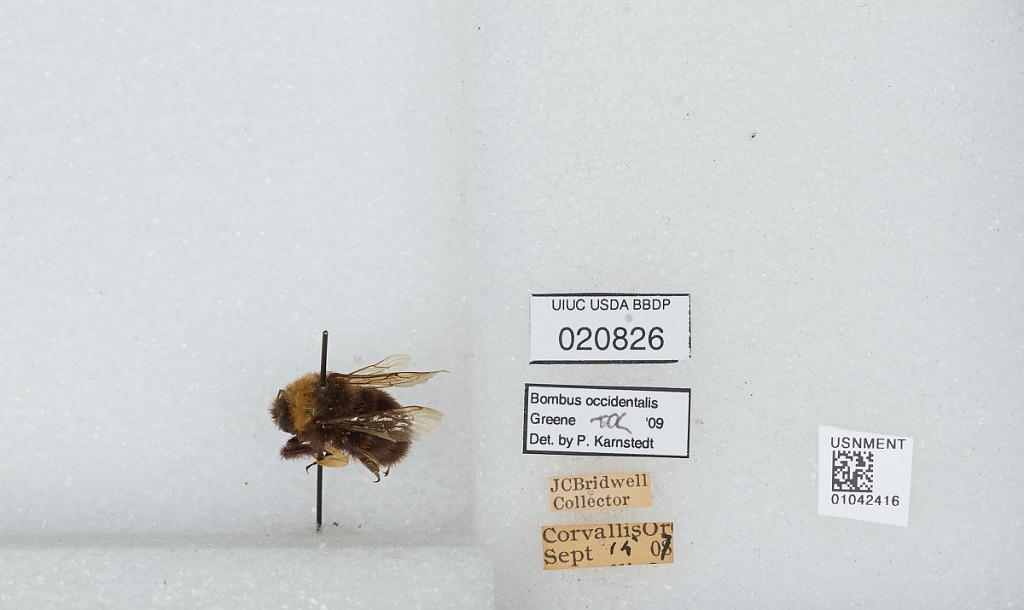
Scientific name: Bombus sp.
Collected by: J. Bridwell
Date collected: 1907-9-15
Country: United States
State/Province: Oregon
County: Benton
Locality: Corvallis
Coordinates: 44.57, -123.28
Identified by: Karnstedt, P.